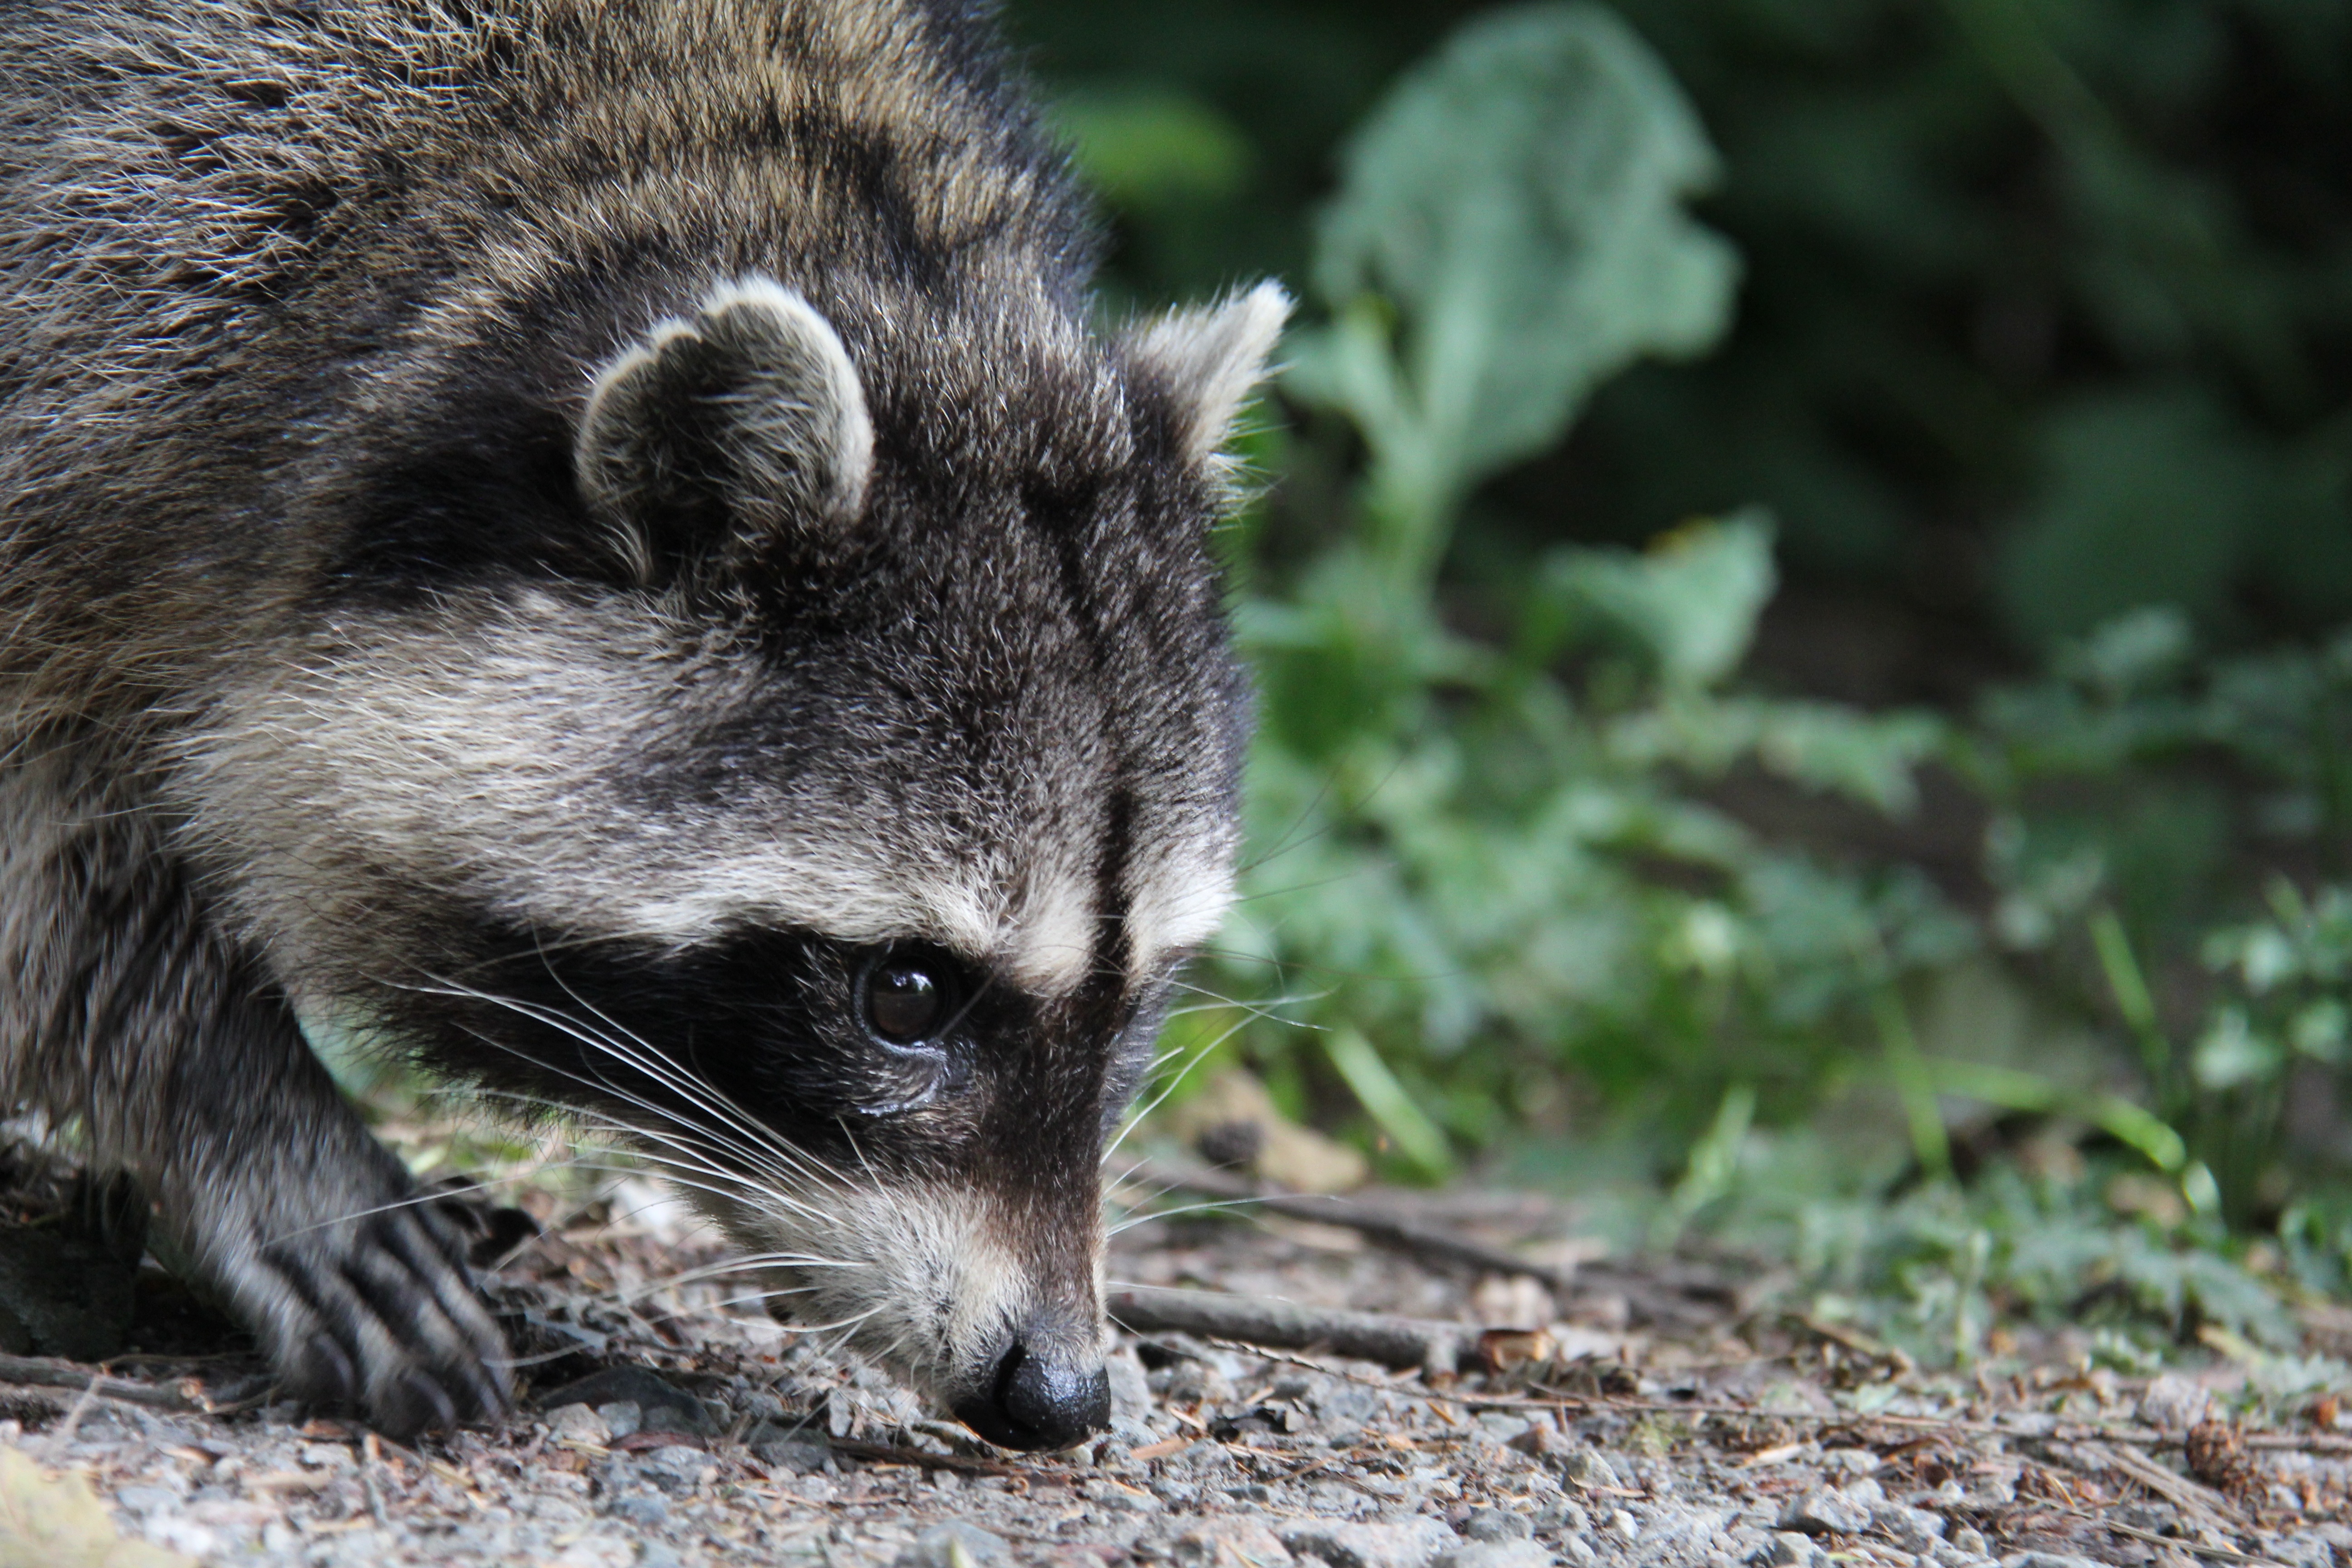
nature, ground, animal, cute, wildlife, mammal, fauna, raccoon, furry, bushes, vertebrate, procyon, procyonidae, viverridae